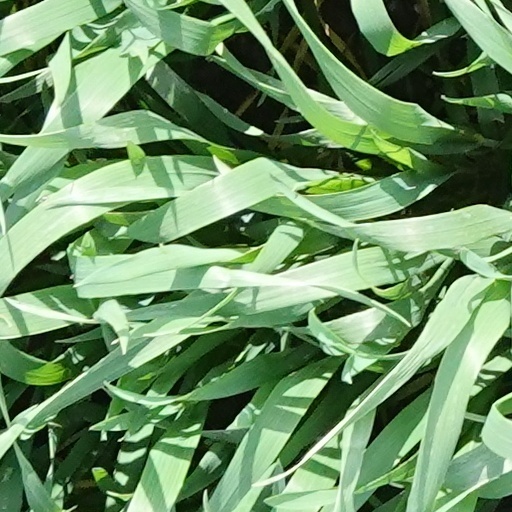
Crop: wheat